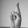
ASL letter: R